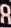
Number: 8